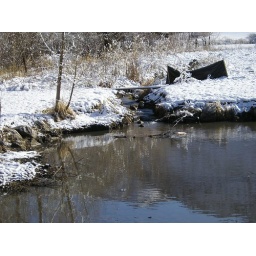
Reflection of the mountain and sky in a small pond